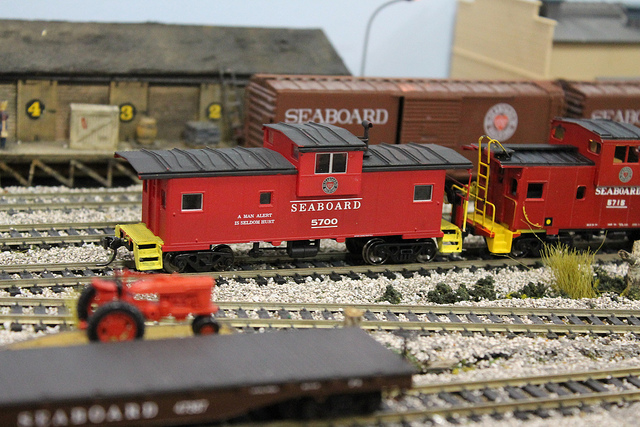
A model train set with multiple types of trains.

A play train and train track with accessories.

Red and black model train on a toy track.

A tractor and several train cars in a play train set.